The Motor Cycle

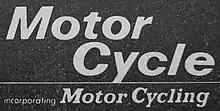
Facsimile-masthead from internal pages of last magazine produced in 1967, part of editorial announcement of the merger

With the merger came the opportunity to change into newspaper format. Harry Louis, editor of Motor Cycle, stated in the last magazine format dated 3 August 1967: